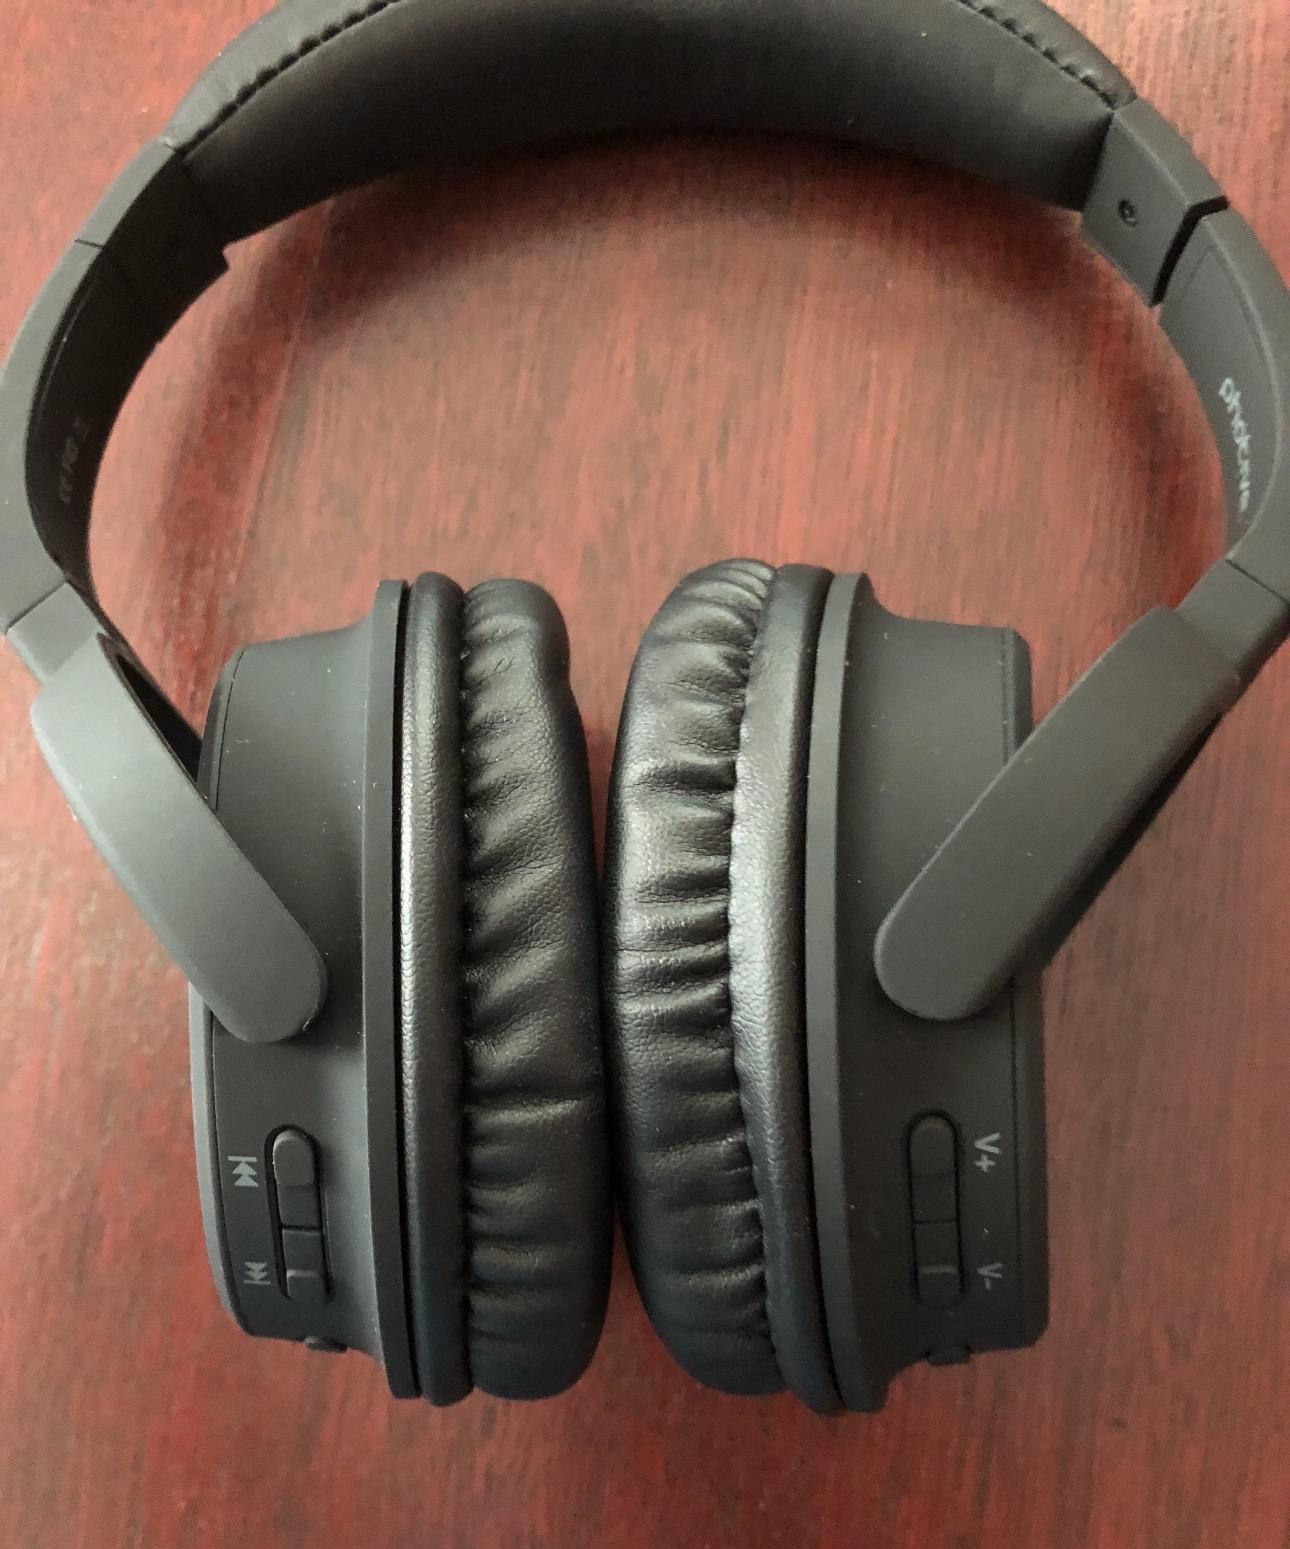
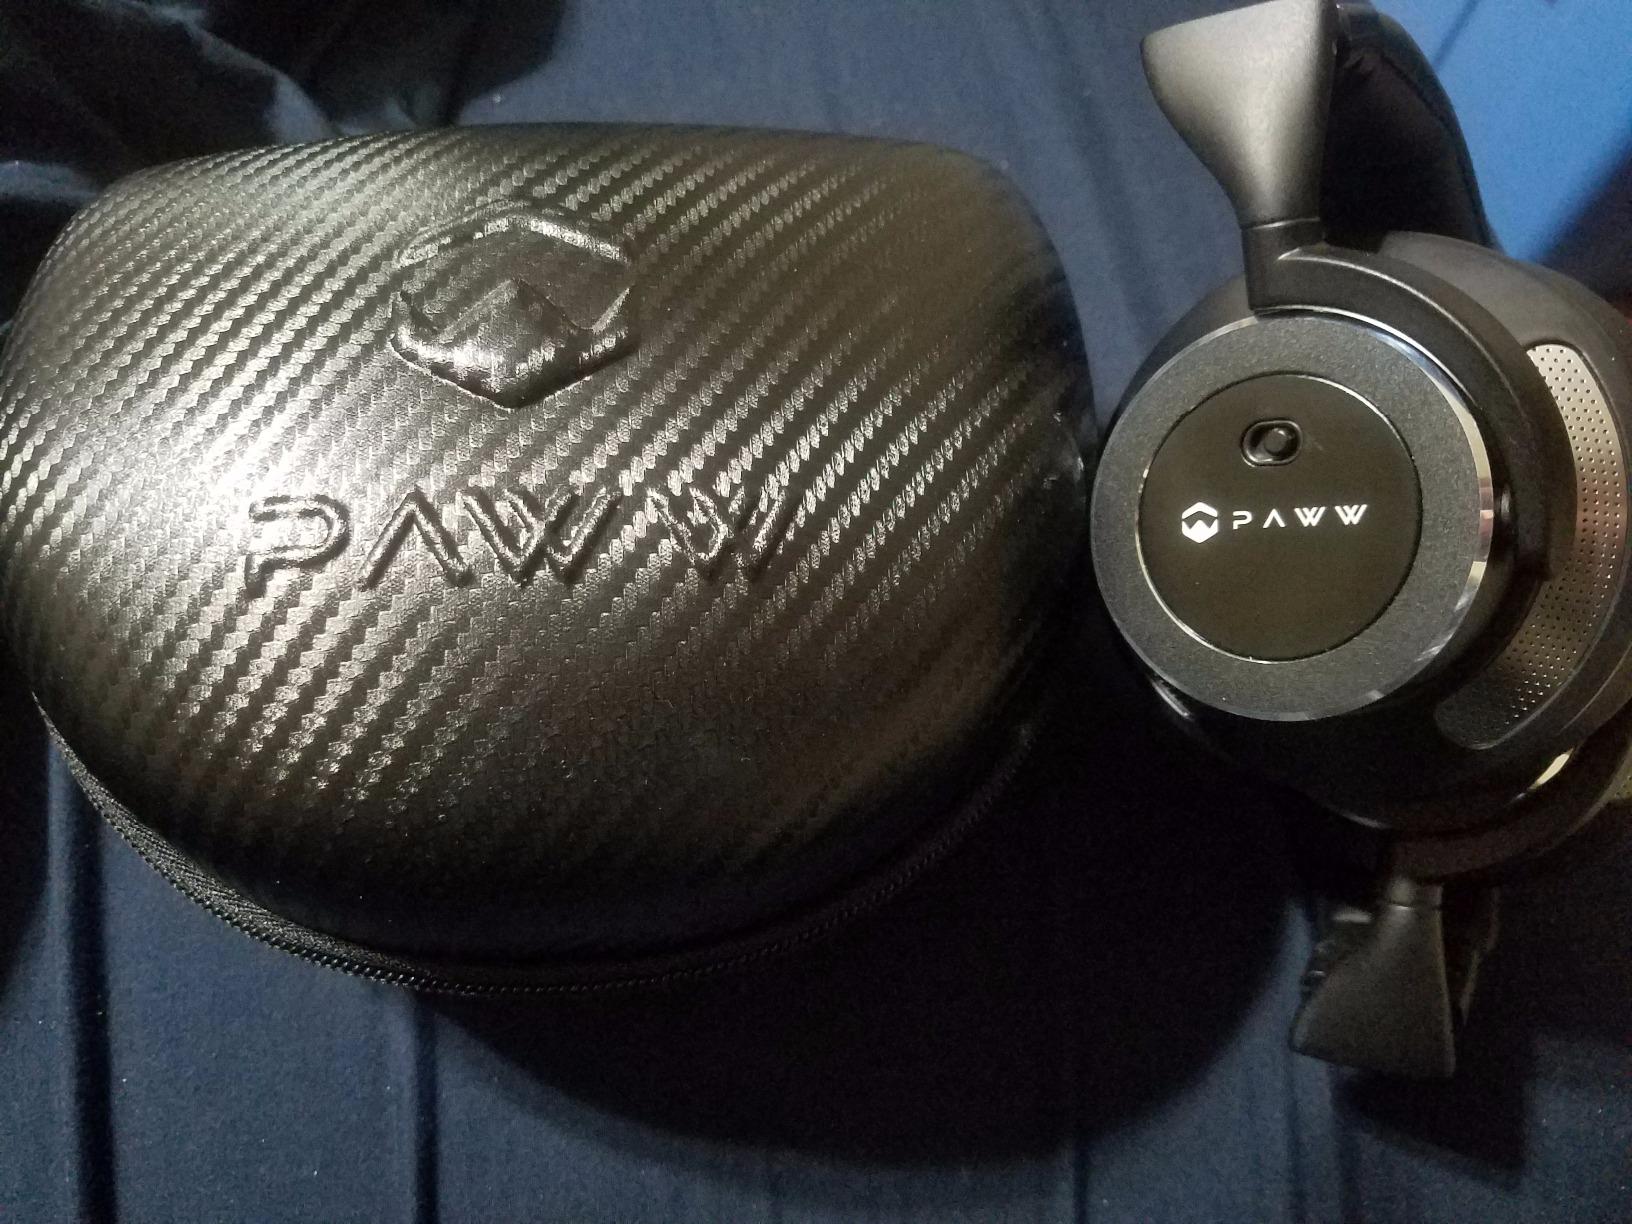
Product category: headphones
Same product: no